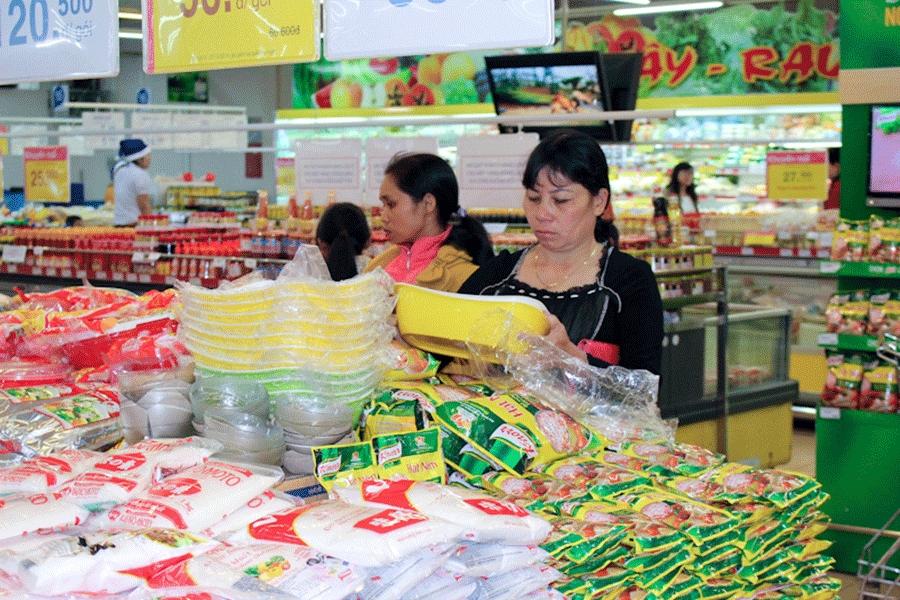
có nhiều mặt hàng gia vị xuất hiện ở trên quầy hàng